Ekinrin-Adde

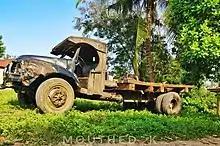
Agbegi-Lodo(Old Bedford Trucks common in Ekinrin-Adde used for wood lumbering)

Ekinrin-Adde is very rich in white marble. The marble deposit in Ekinrin-Adde, based on its chemical composition is a pure carbonate and a typical calcitic-type marble. The marble deposit in Ekinrin-Adde is suitable for the manufacture of cement, production of sodium alkalis (sodium carbonate, bicarbonate and hydroxide), pesticide, poultry feed, calcium ammonium nitrate fertilizer and as a refractory lime.